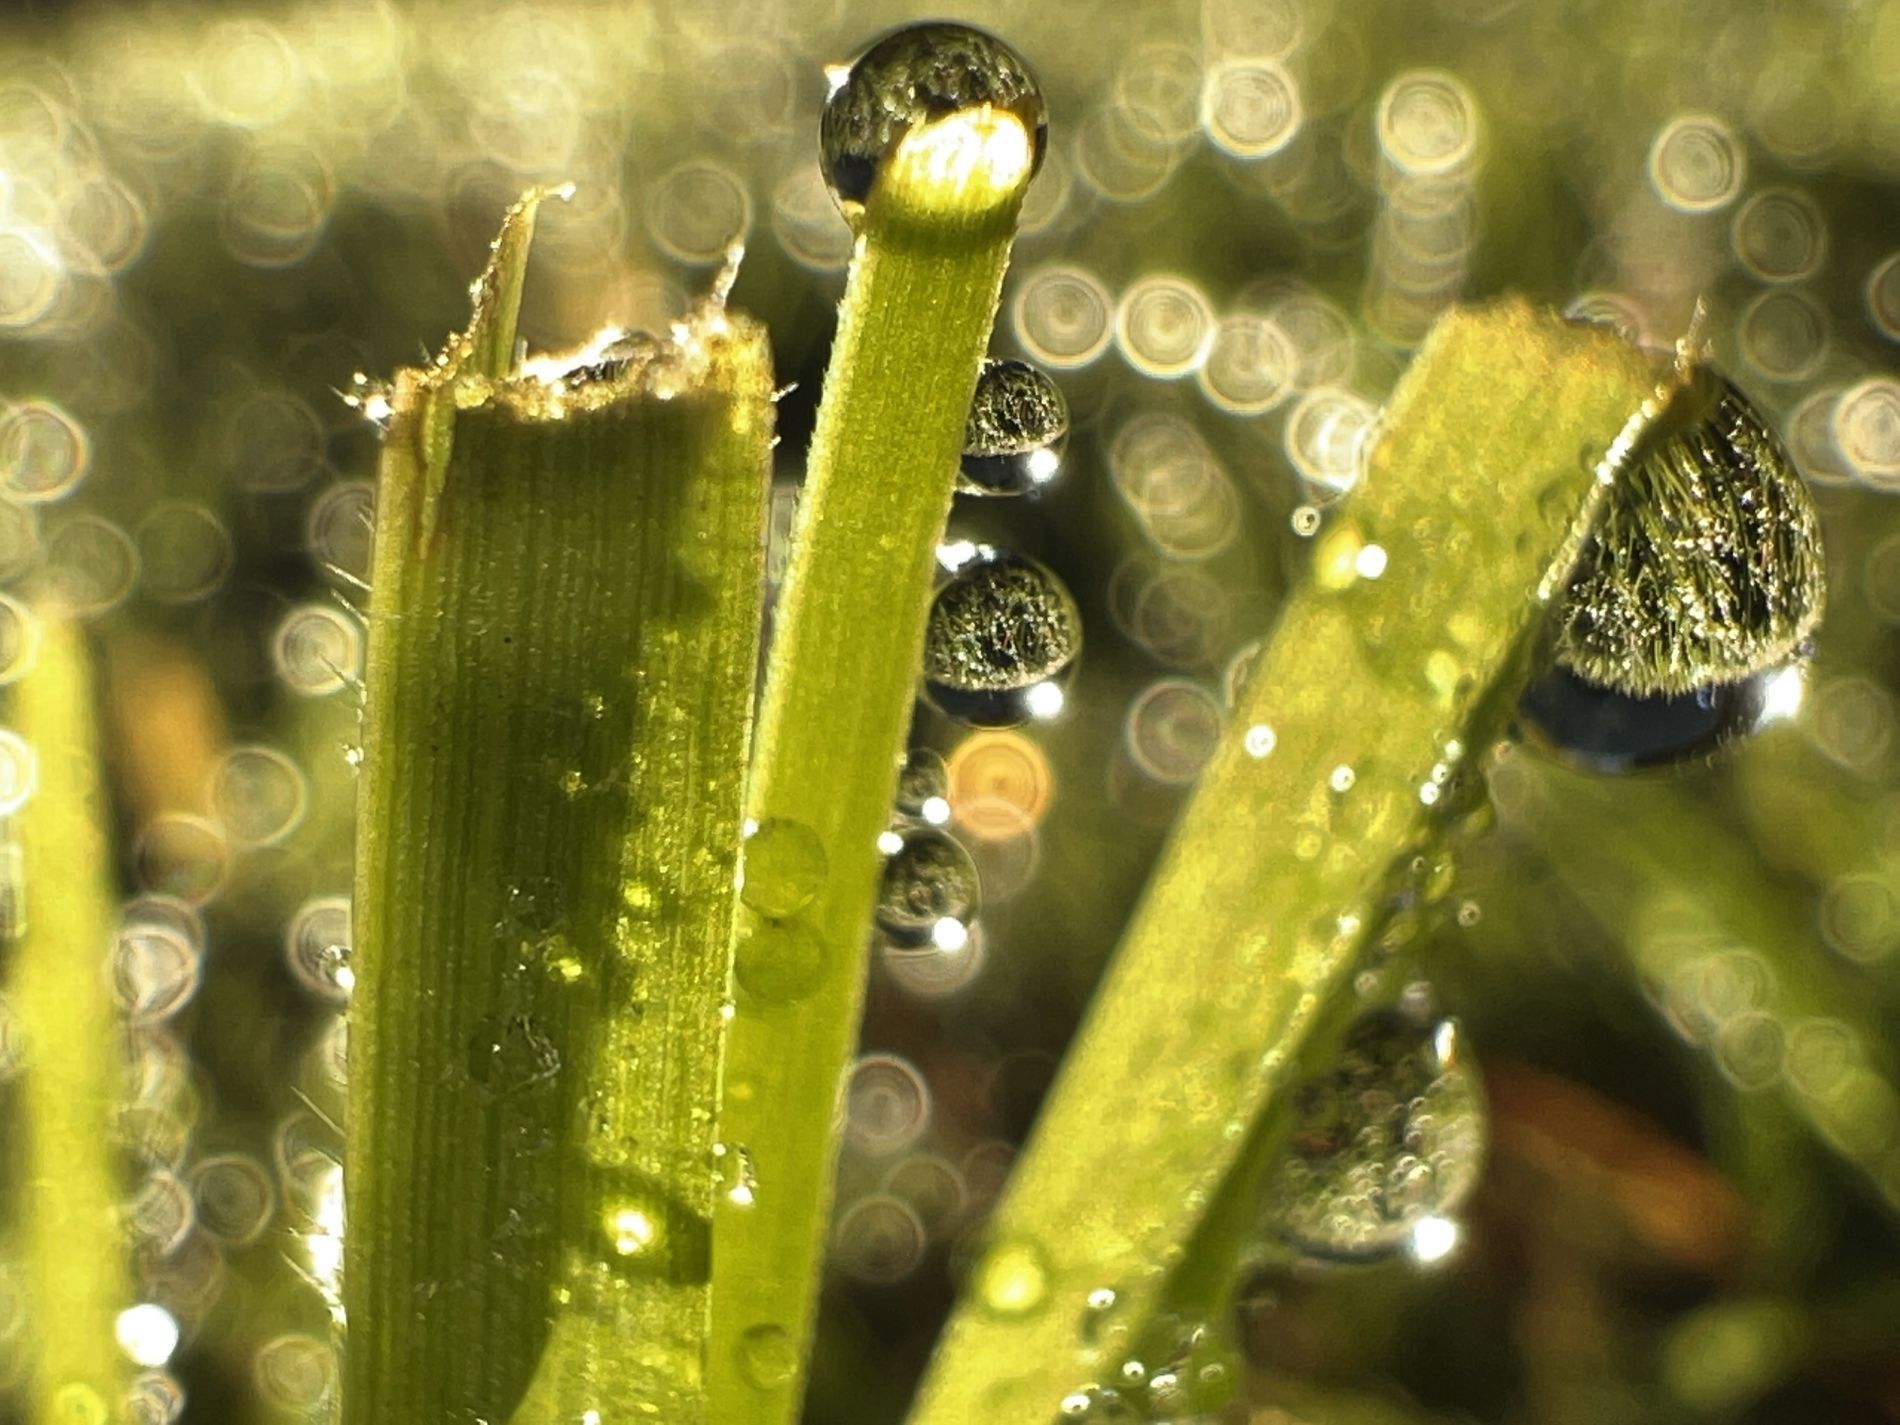
Dewdrops.
The image shows a close up view of green grass blades covered in dew drops, illuminated by sunlight.
The background is softly blurred with circular bokeh effects.
A close up, eye level shot captures blades of green grass adorned with dewdrops. Clear, soft lighting highlights the texture of the green stems, with sunshine creating golden, shiny droplets. The overall mood is soft and relaxing.
Labels: Droplet, Grass, Plant, Leaf, Animal, Insect, Invertebrate, Water, Festival, Hanukkah Menorah, Sphere, Outdoors, blurry background, Droplets
Camera: Apple iPhone 13 Pro Max
Lens: iPhone 13 Pro Max back camera 1.57mm f/1.8
Aperture: F1.8
Exposure: 1/350 sec
ISO: 25
Focal length: 1.57